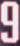
Number: 9